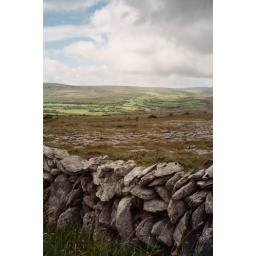
Close-up of rock fence in the Burren.